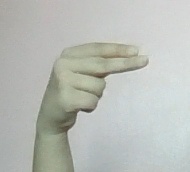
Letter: ain